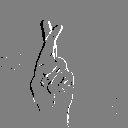
ASL letter: r